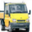
Label: truck